The New England Primer

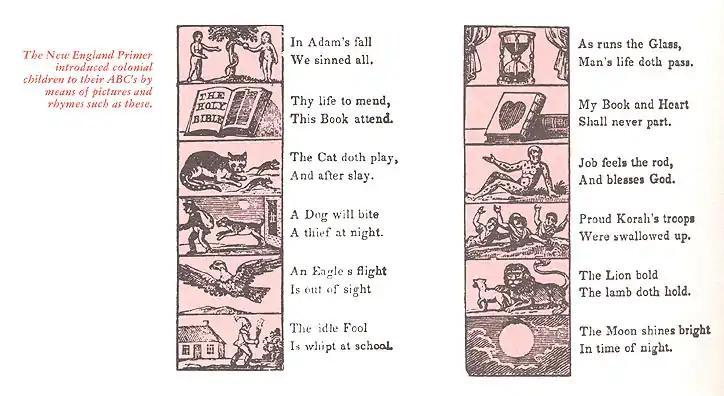

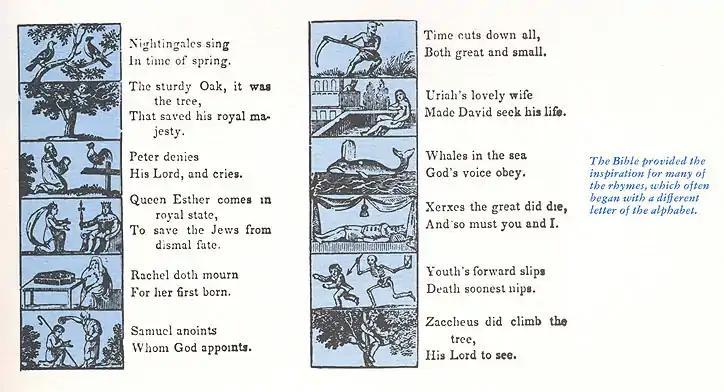

The text for L is alluded to in Washington Irving's "The Legend of Sleepy Hollow": . . . "like the lion bold, which whilom so magnanimously the lamb did hold" ...